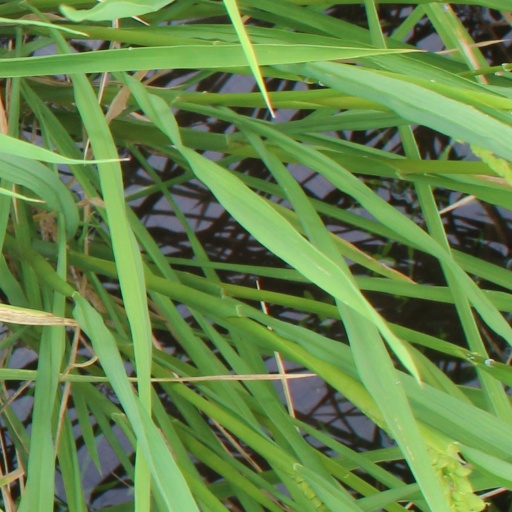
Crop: rice